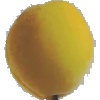
Label: Peach 2